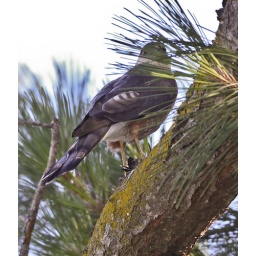
Cooper's Hawk with kill in pine tree in back yard.